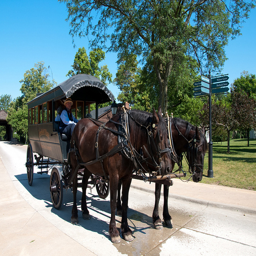
Two dark brown horses pulling a black carriage.
People sitting inside a horse drawn carriage that is stopped in the middle of a street.
A team of horses pulling a carriage along.
two horses attacted to a covered carriage in the street
A man driving a carriage pulled by three horses.